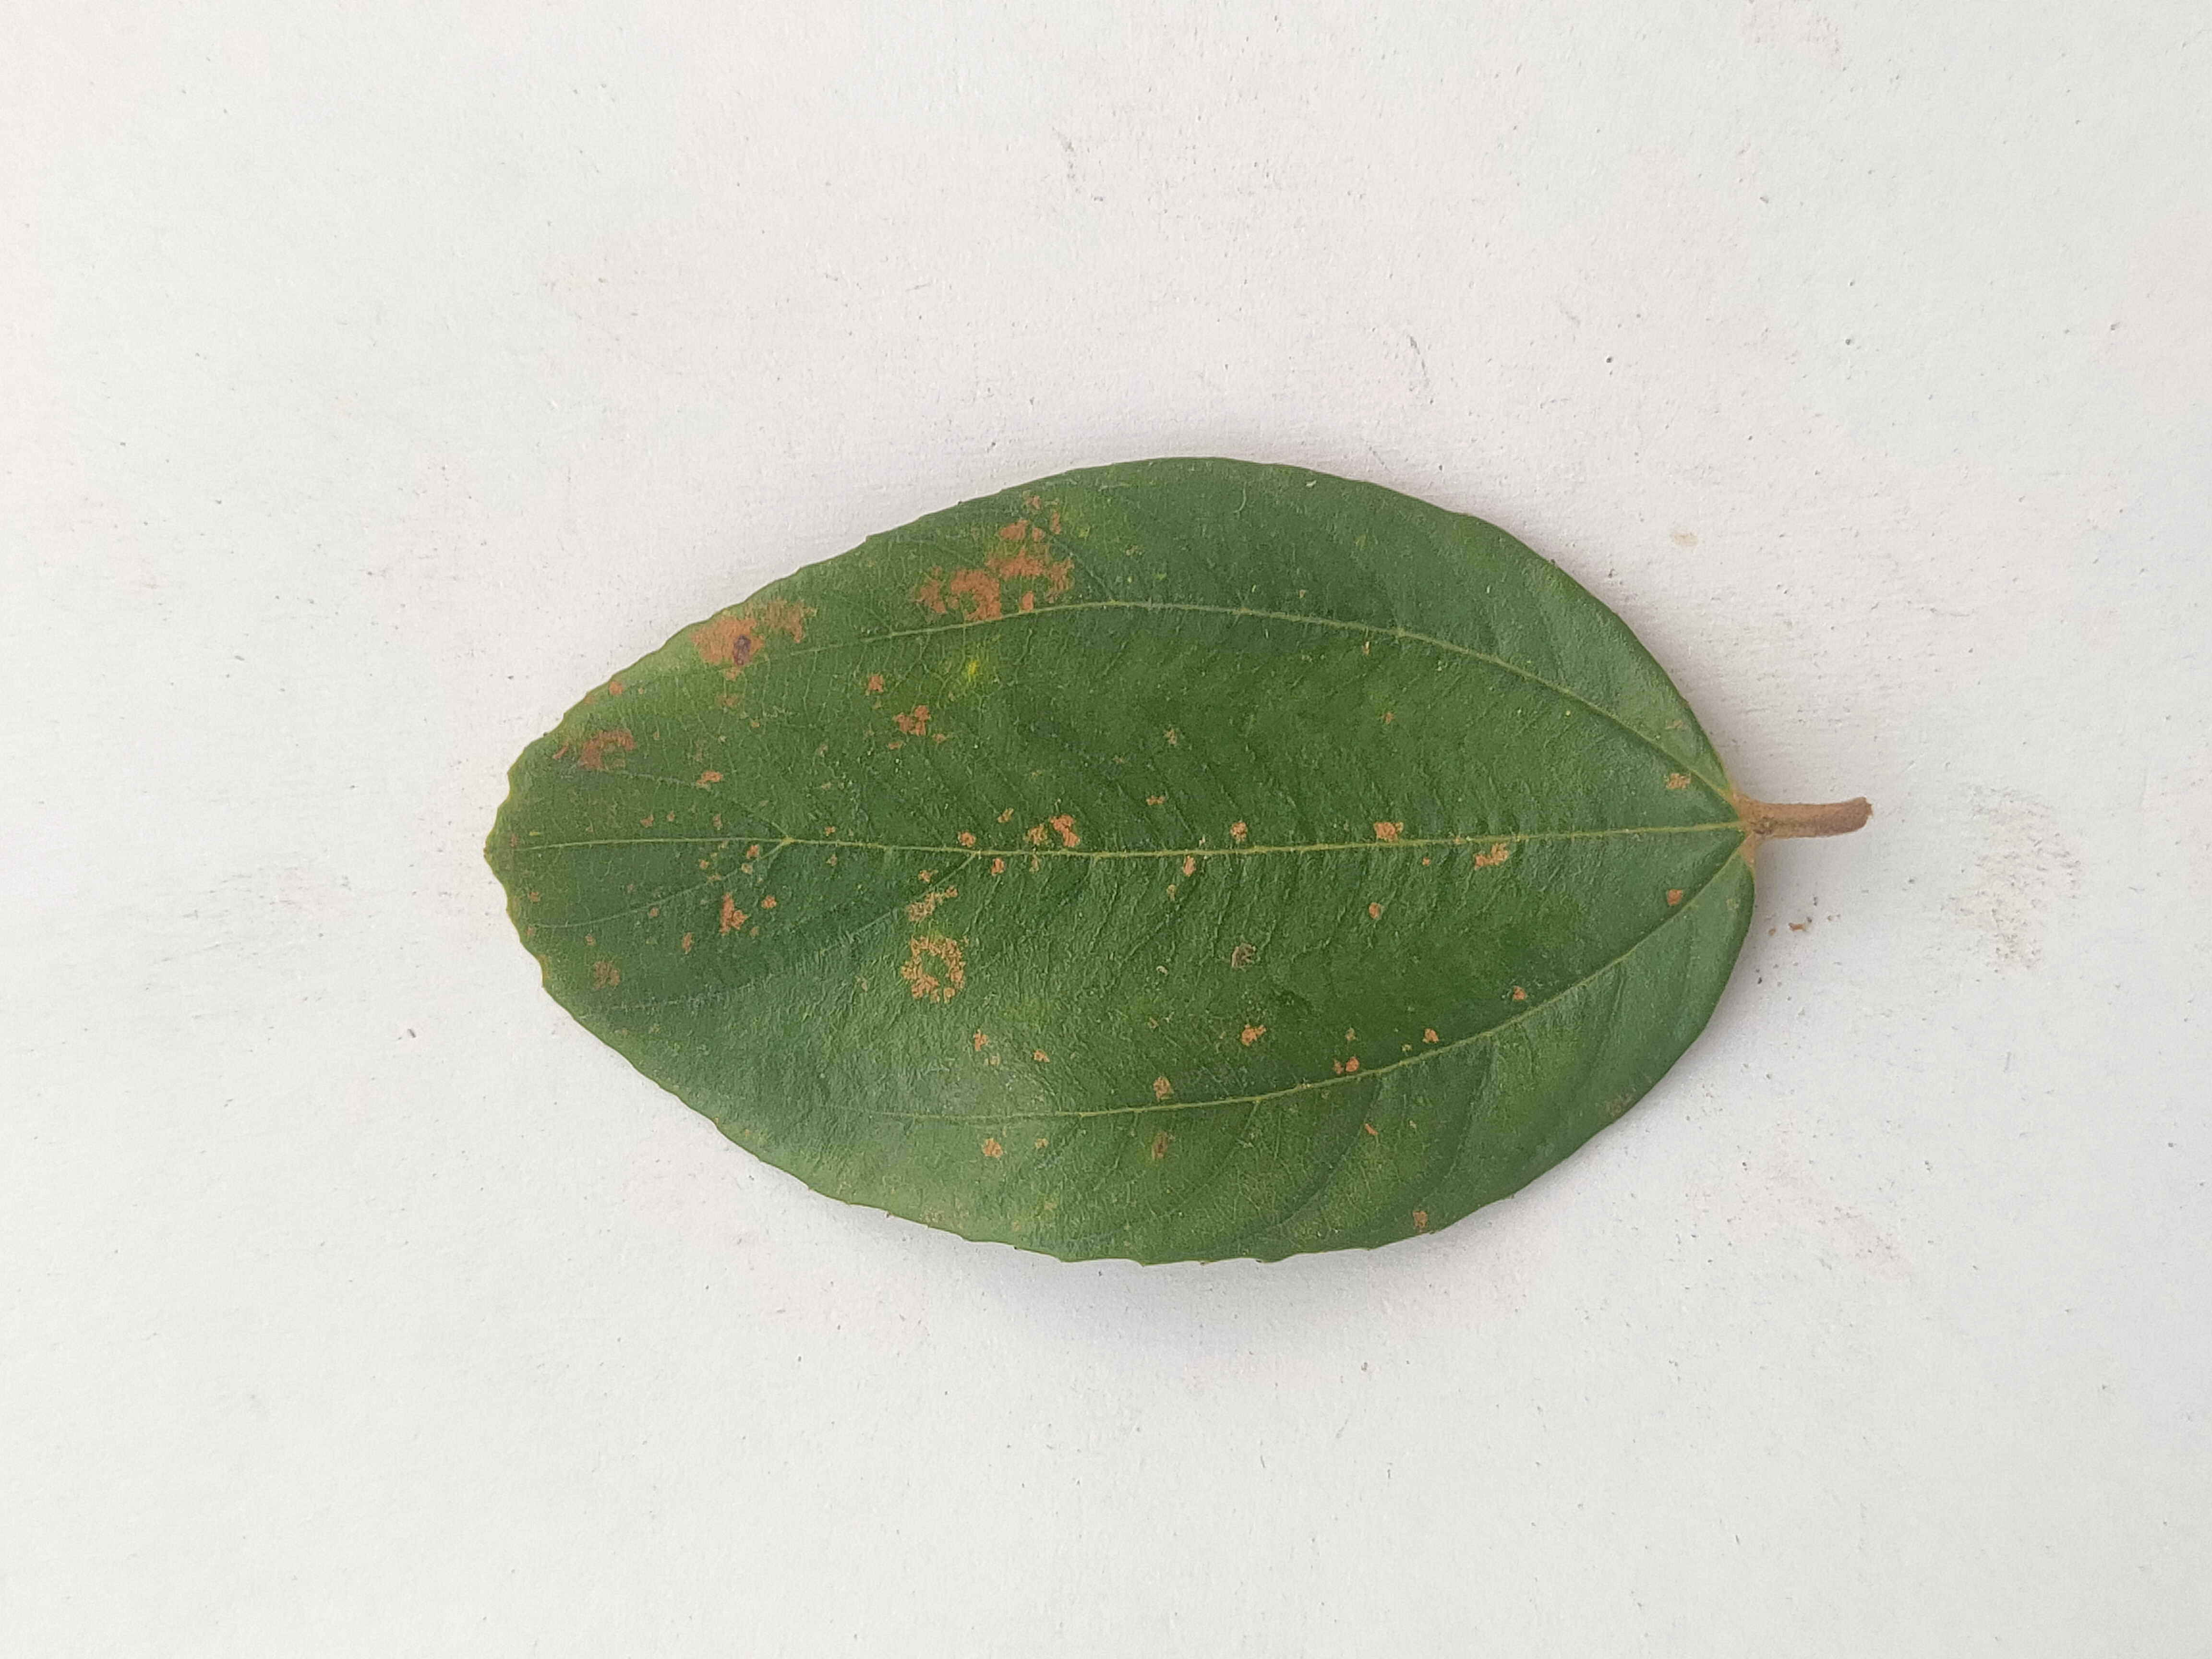
Leaf variety: Plum